Machine learning in bioinformatics

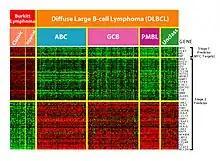
A DNA-microarray analysis of Burkitt's lymphoma and diffuse large B-cell lymphoma (DLBCL), which differences in gene expression patterns

This technology is especially useful for monitoring gene expression, aiding in diagnosing cancer by examining which genes are expressed. One of the main tasks is identifying which genes are expressed based on the collected data. In addition, due to the huge number of genes on which data is collected by the microarray, winnowing the large amount of irrelevant data to the task of expressed gene identification is challenging. Machine learning presents a potential solution as various classification methods can be used to perform this identification. The most commonly used methods are radial basis function networks, deep learning, Bayesian classification, decision trees, and random forest.